Jean Edelinck

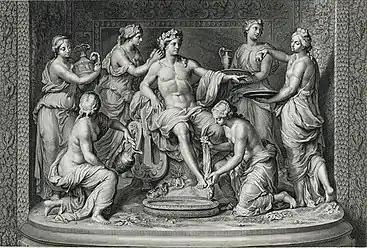
"Thetys cave, central group", 1678 engraving of a sculpture by François Girardon and Thomas Regnaudin

He was born in Antwerp, the brother of Gerard Edelinck. He was probably younger than Gerard, though his date of birth is unknown. He preceded his brother to Paris. Joseph Strutt, writing in the late 18th century, compared his work unfavourably to Gerard's, saying that, although he closely imitated his style, "he never equalled him, either in drawing or the execution of the mechanical part of his plates."